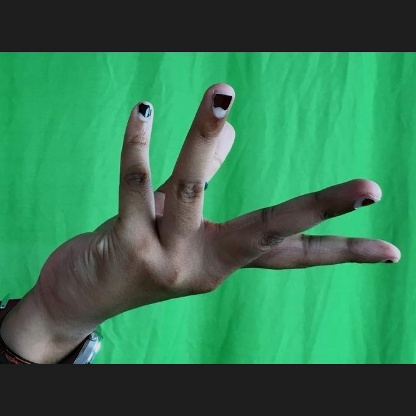
Mudra: Alapadmam